David Leslie (racing driver)

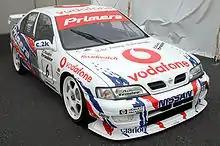
Leslie's Primera in the 1999 BTCC.

For the BTCC in 1997 James Thompson and Gabriele Tarquini raced the Hondas and Leslie switched to Nissan alongside Anthony Reid. Again the car was initially uncompetitive, and much of the credit for its eventual success is widely attributed to Leslie. In 1998, he achieved two victories and five podiums for Nissan, finishing seventh in the standings. He also did a one-off appearance in the British GT Championship that same year at the British Grand Prix supporting race, finishing third in a Porsche 911 GT1 shared with Matt Neal. In 1999, he finished a close runner up in the championship standings to teammate Laurent Aïello, with three race wins and 10 podiums.